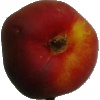
Label: Nectarine Flat 1